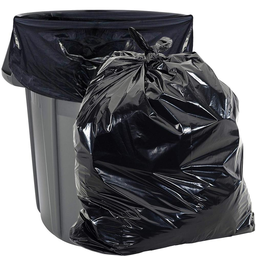
Label: plastic